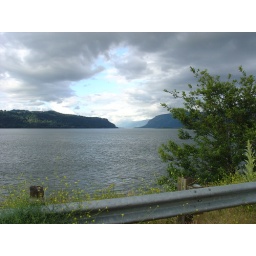
clouds breaking over the river